List of bus rapid transit systems

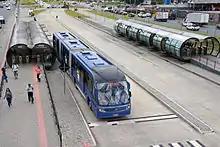
Marechal Floriano BRT station on Curitiba's RIT Green Line ("Linha Verde")

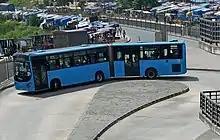
BRT bus in Dar es Salaam

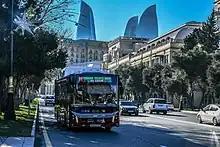
Baku Bus in Baku

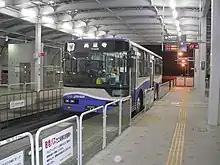
Yutorīto Line in Nagoya

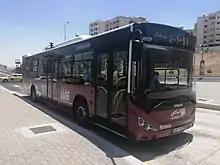
Amman BRT in Amman

More than 30 projects are being implemented or studied in China's large cities. In the following table, BRT systems in light blue are under construction. Kunming developed the country's first BRT system in 1999.